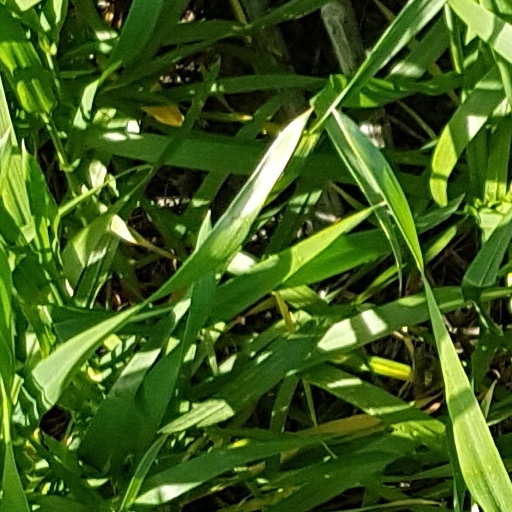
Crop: wheat